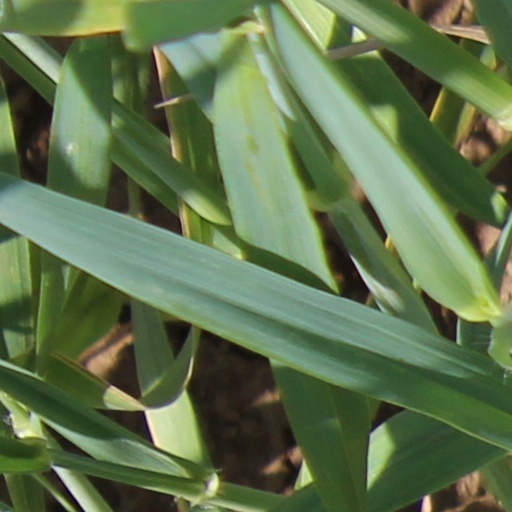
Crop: wheat